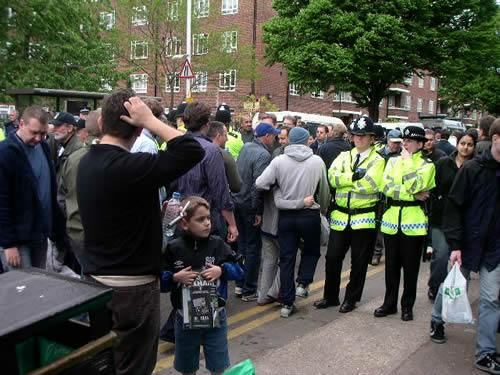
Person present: Yes